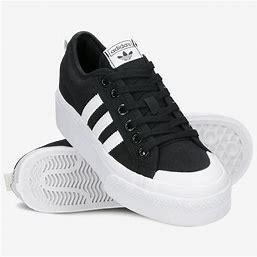
Brand: Adidas
Model: Nizza Platform